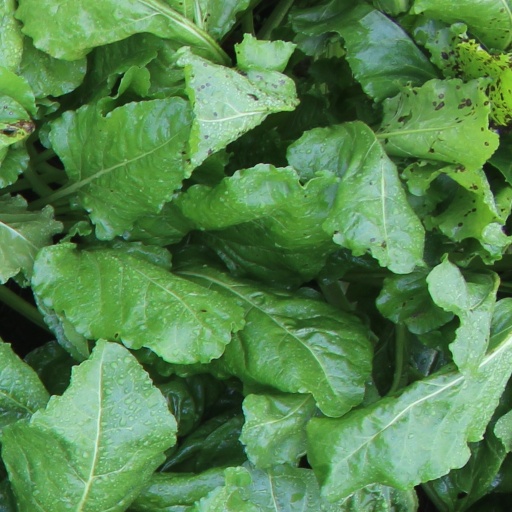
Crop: sugar beet